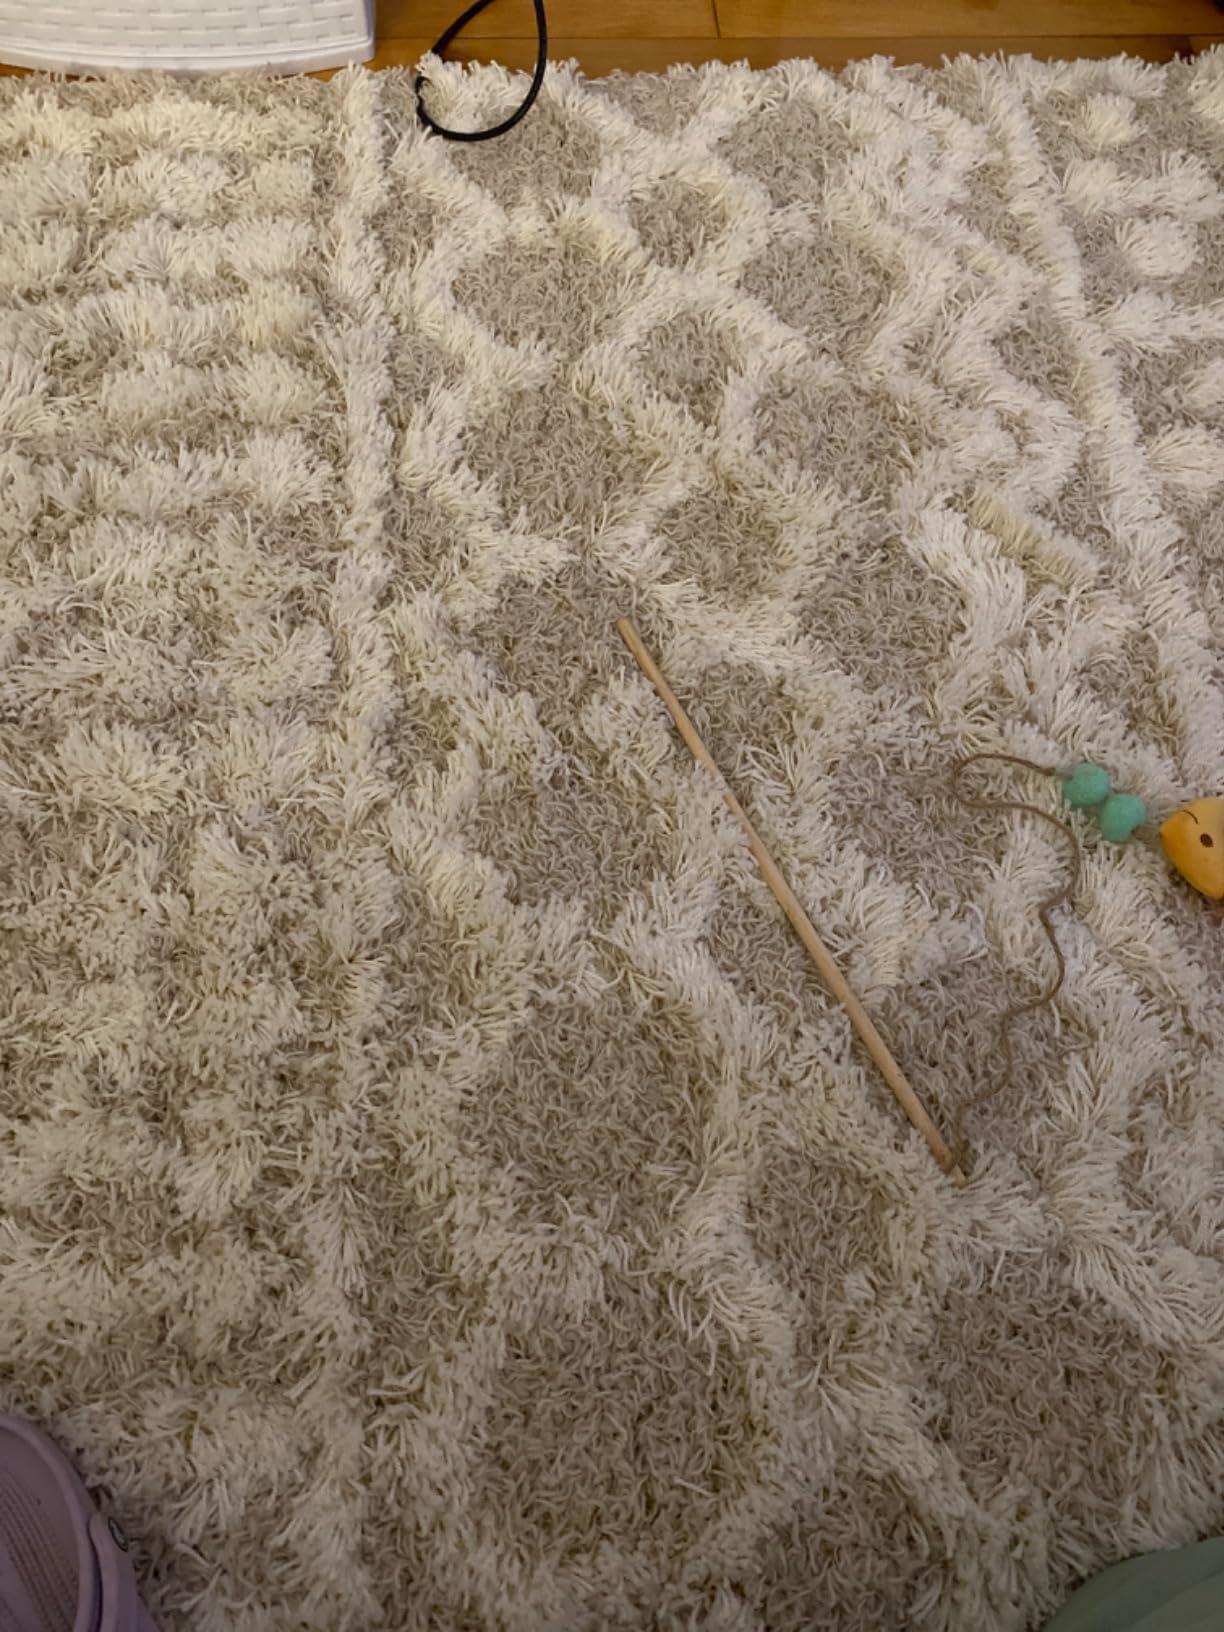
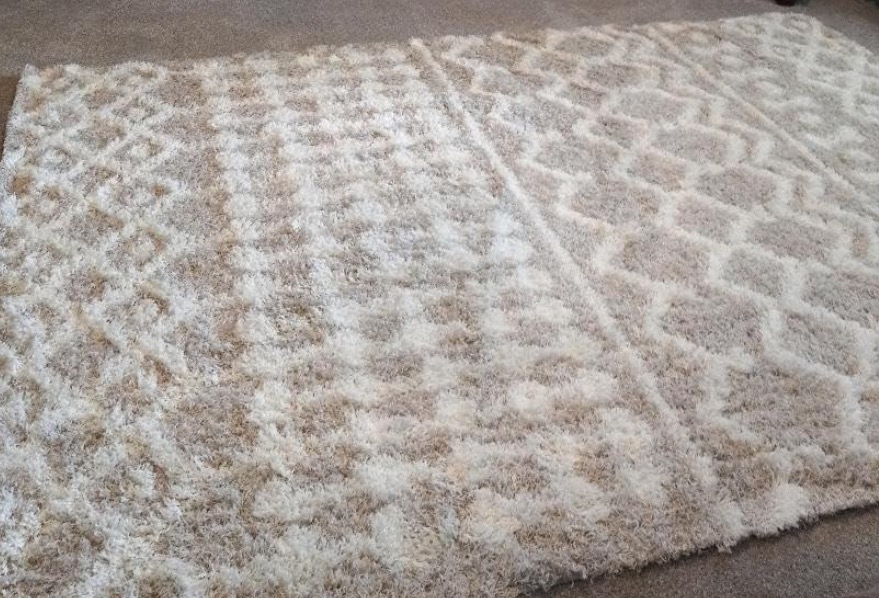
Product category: misc
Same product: yes